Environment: real
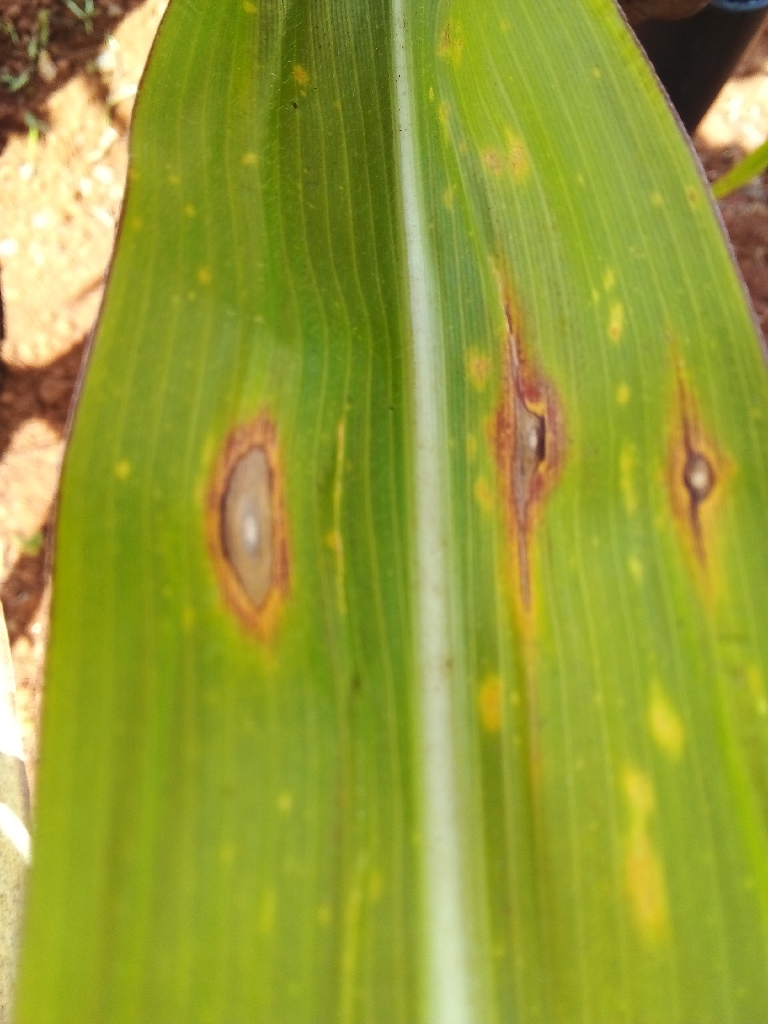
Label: northern_corn_leaf_blight